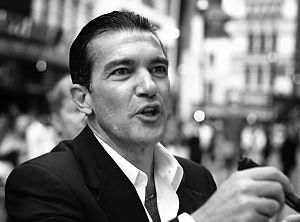
Antonio Banderas
Antonio Banderas til premiere på Shrek den Tredje.
José Antonio Domínguez Bandera, bedre kendt som Antonio Banderas, er en spansk skuespiller, som har medvirket i flere højtprofilerede Hollywood-film inklussiv En Vampyrs Bekendelser og Legenden om Zorro.